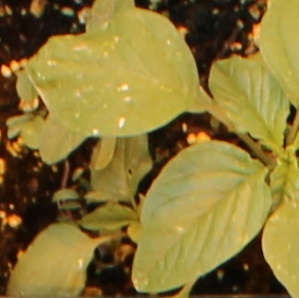
Label: Palmer Amaranth